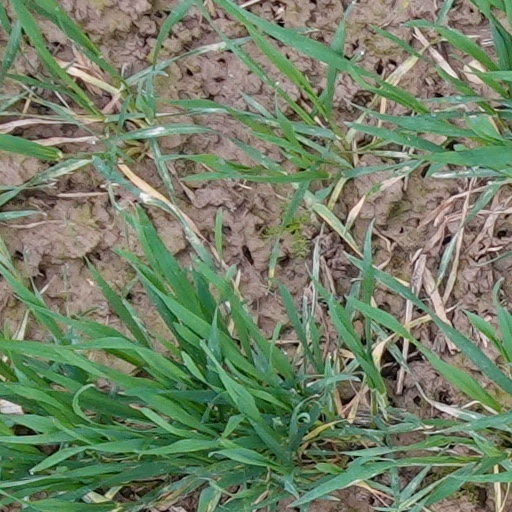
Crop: wheat